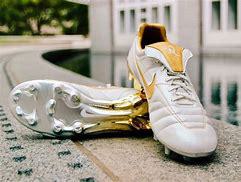
Brand: Nike
Model: Jr Tiempo Legend 10 Club